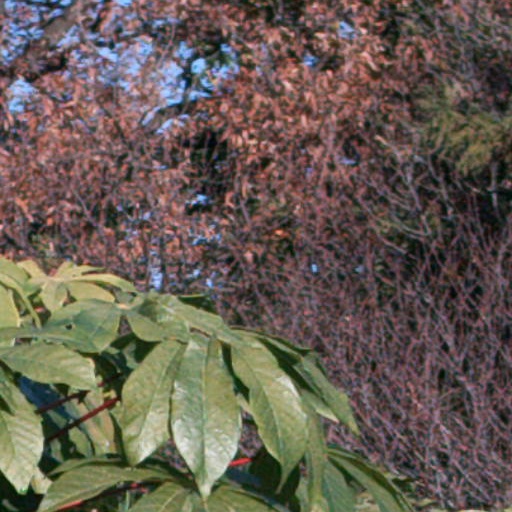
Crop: cassava